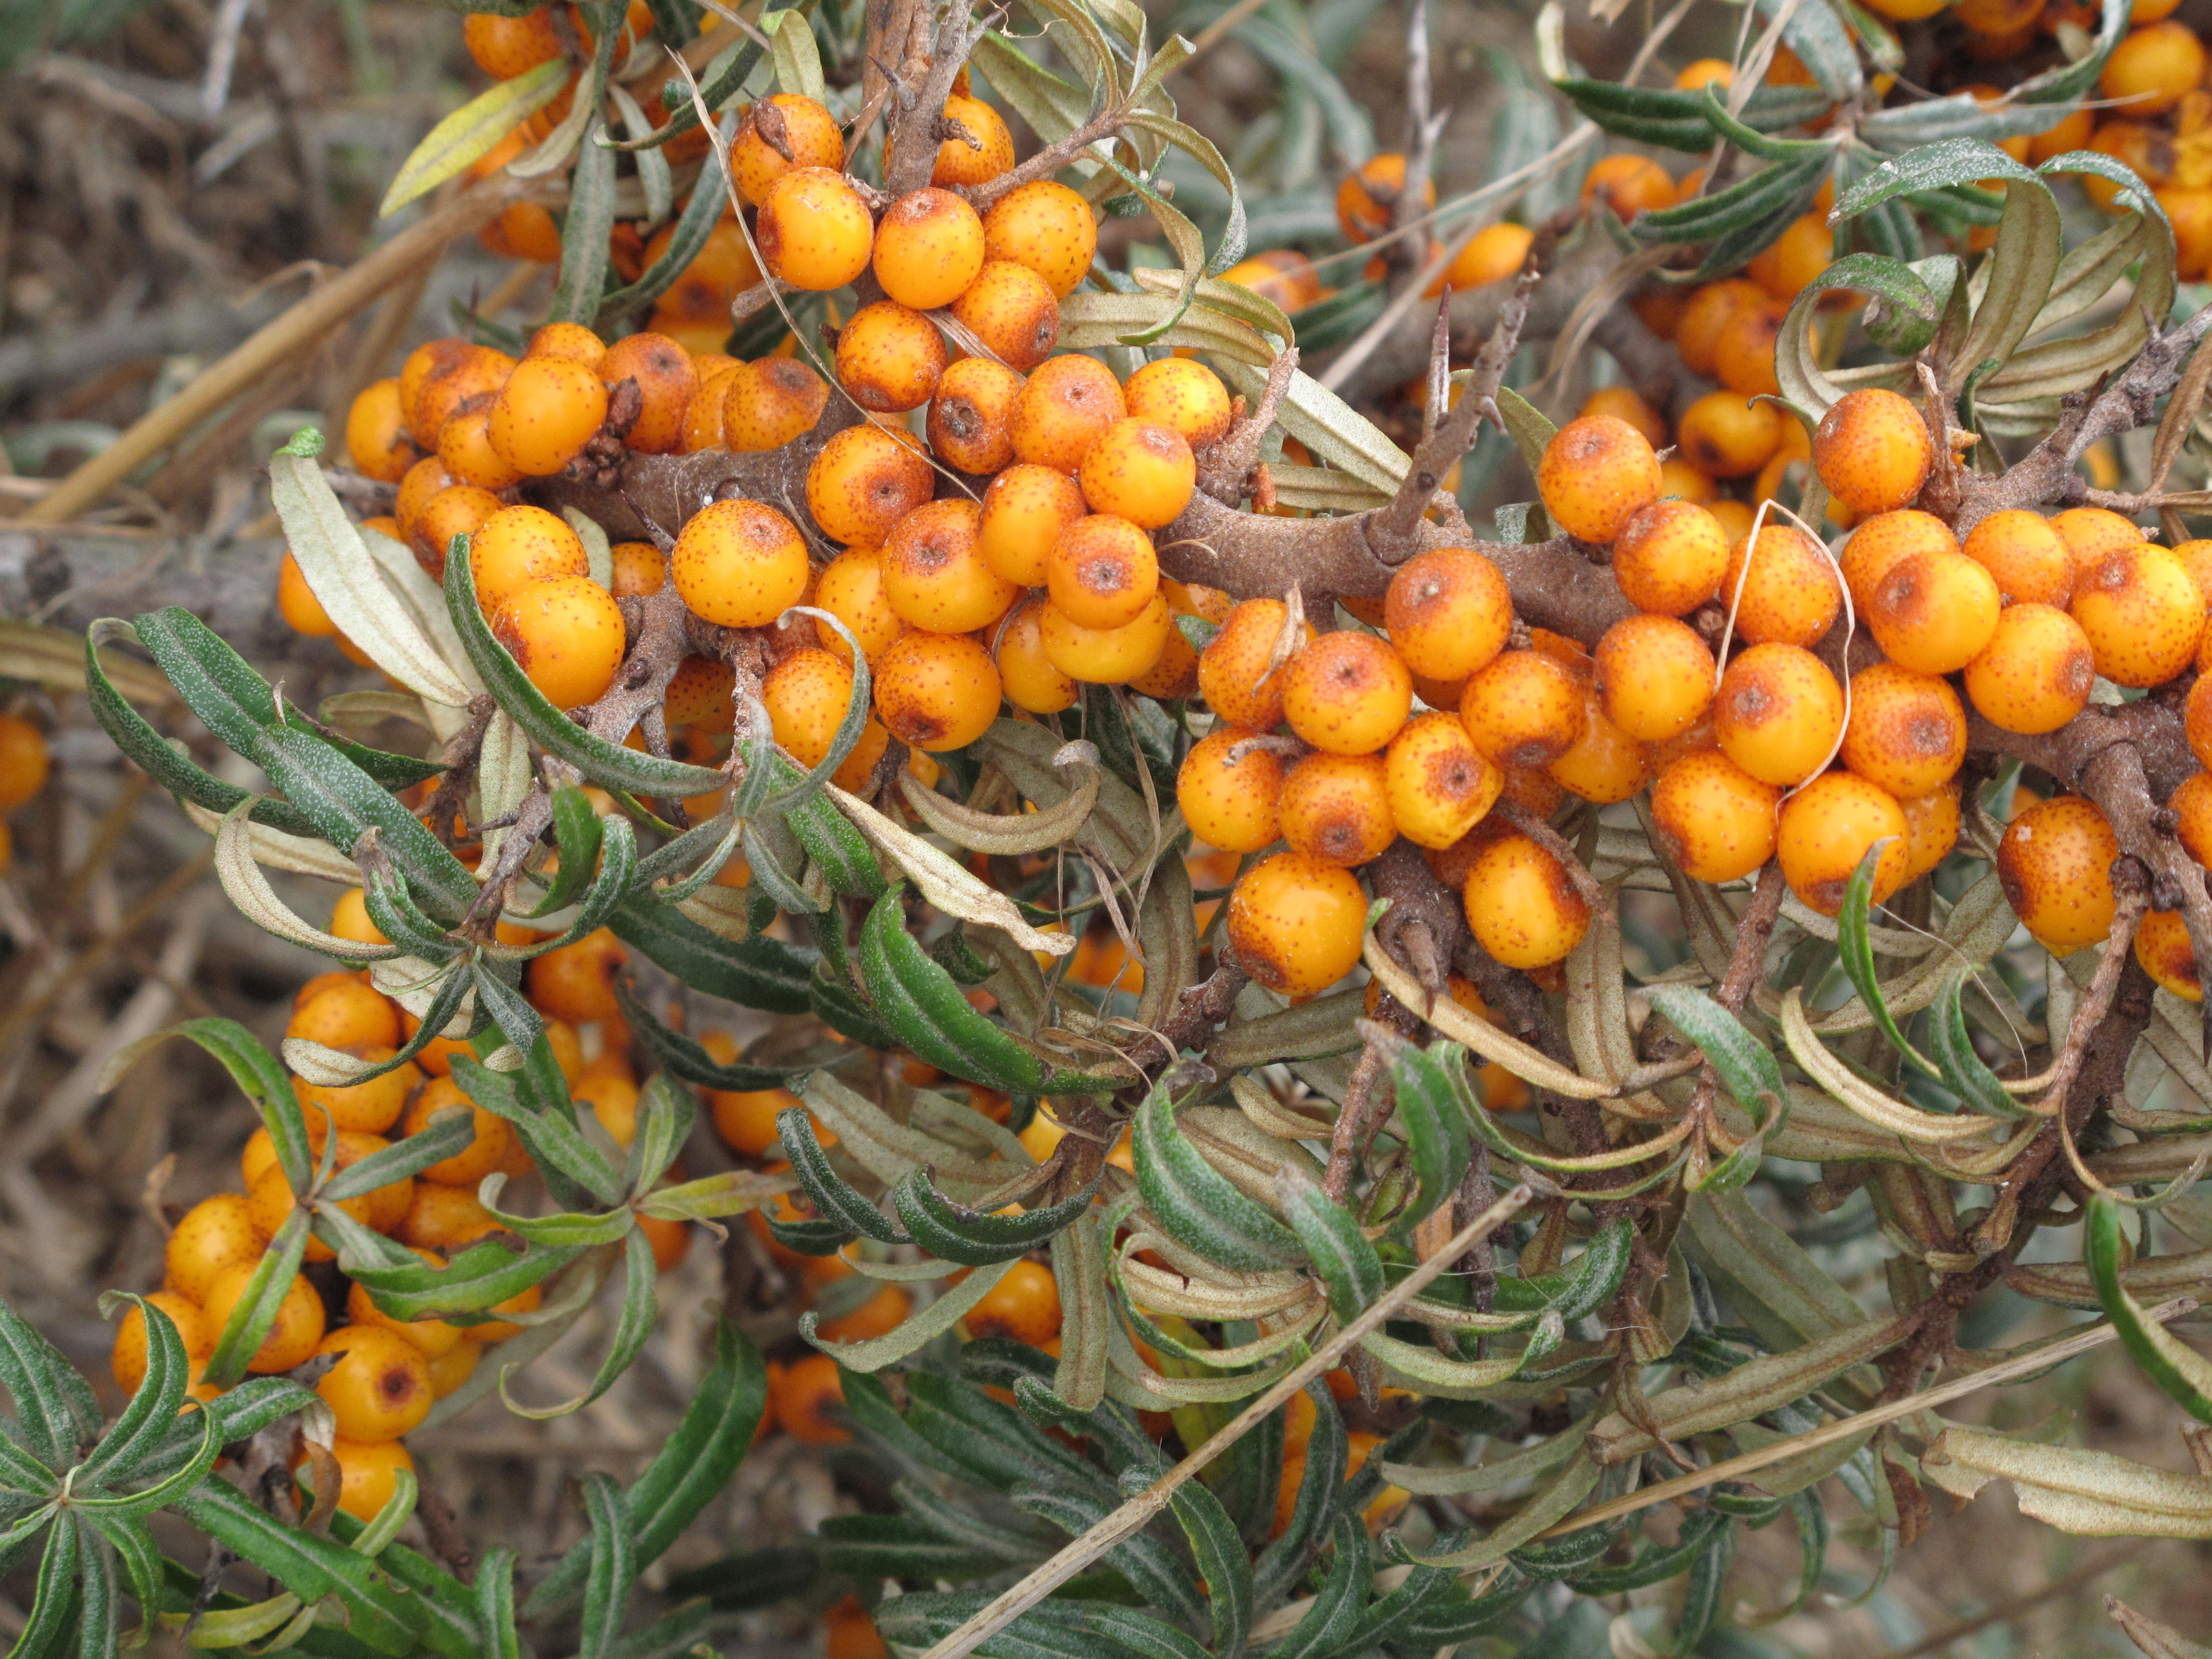
plant, fruit, berry, flower, food, produce, evergreen, flora, shrub, flowering plant, sea buckthorn, yellow berries, land plant, hippophae